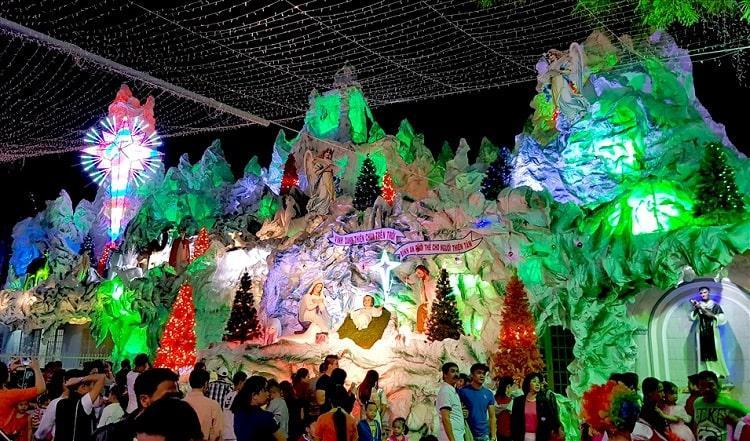
những người này đi ra ngoài dạo phố nhân dịp lễ giáng sinh